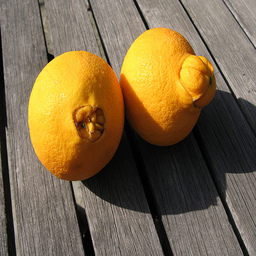
Label: peels